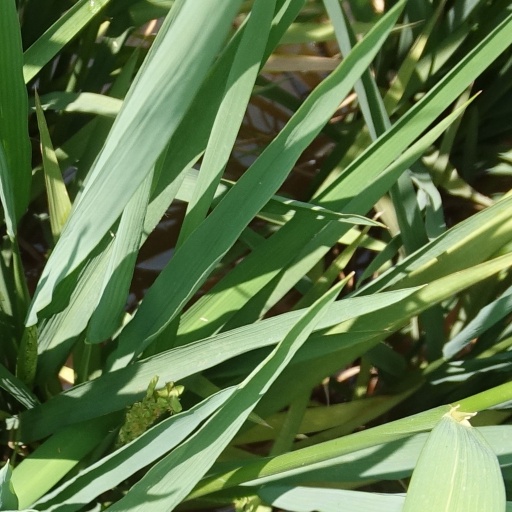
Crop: rice